Prestwick South Parish Church

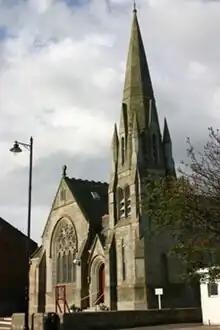

Prestwick South Parish Church is located in South Prestwick, South Ayrshire, Scotland. It is a Parish Church in the Church of Scotland and within the Presbytery of Ayr. It is a category B listed building.